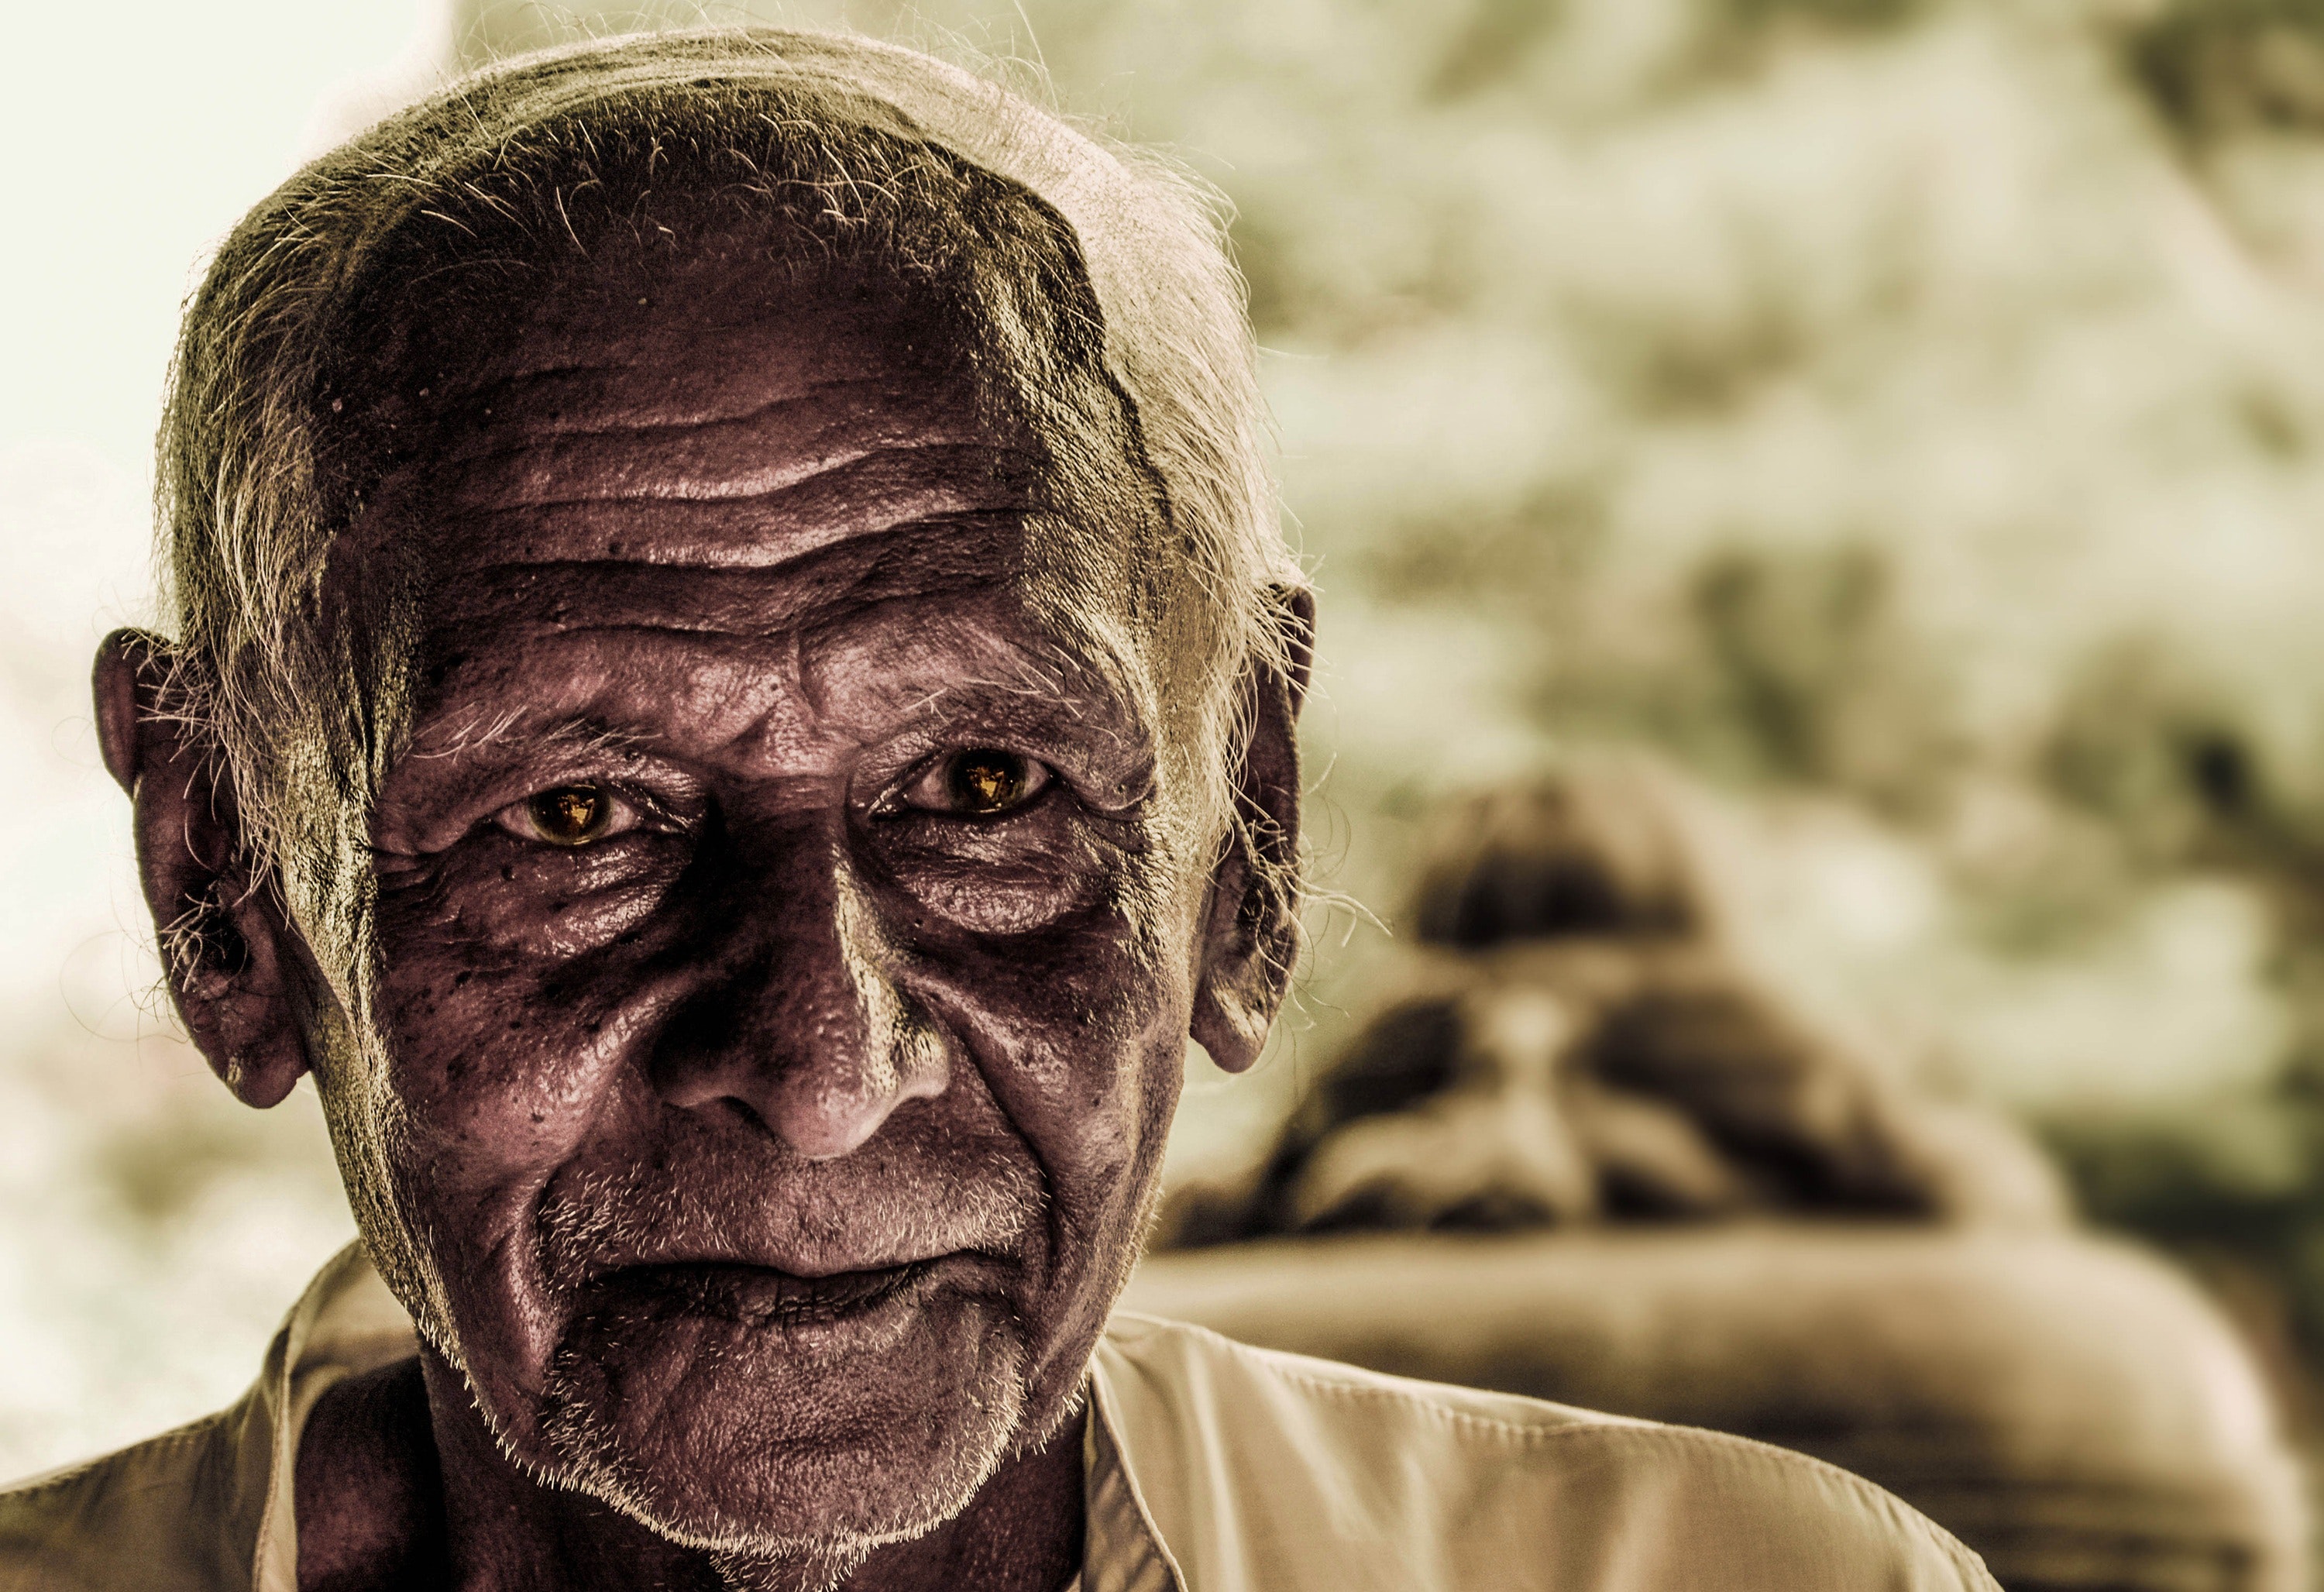
face, wrinkle, skin, people, head, forehead, eye, human, close up, smile, organ, photography, adaptation, monochrome, glasses, stock photography, portrait photography, moustache, black and white, Colorfulness, portrait, grandparent, style, elder